CIA activities in Iraq

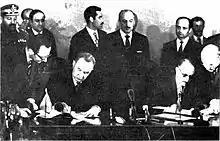
Alexei Kosygin (left) and Ahmed Hassan al-Bakr signing the Iraqi–Soviet Treaty of Friendship and Co-Operation in 1972.

In the aftermath of the March Accord, Iranian and Israeli officials tried to persuade the Nixon administration that the agreement was part of a Soviet plot to free up Iraq's military for aggression against Iran and Israel, but U.S. officials refuted these claims by noting that Iraq had resumed purging ICP members on March 23, 1970, and that Saddam was met with a "chilly" reception during his visit to Moscow on August 4–12, during which he requested deferment on Iraq's considerable foreign debt. Iraqi–Soviet relations improved rapidly in late 1971 in response to the Soviet Union's deteriorating alliance with Egyptian leader Anwar Sadat, who succeeded Nasser following the latter's death on September 28, 1970.